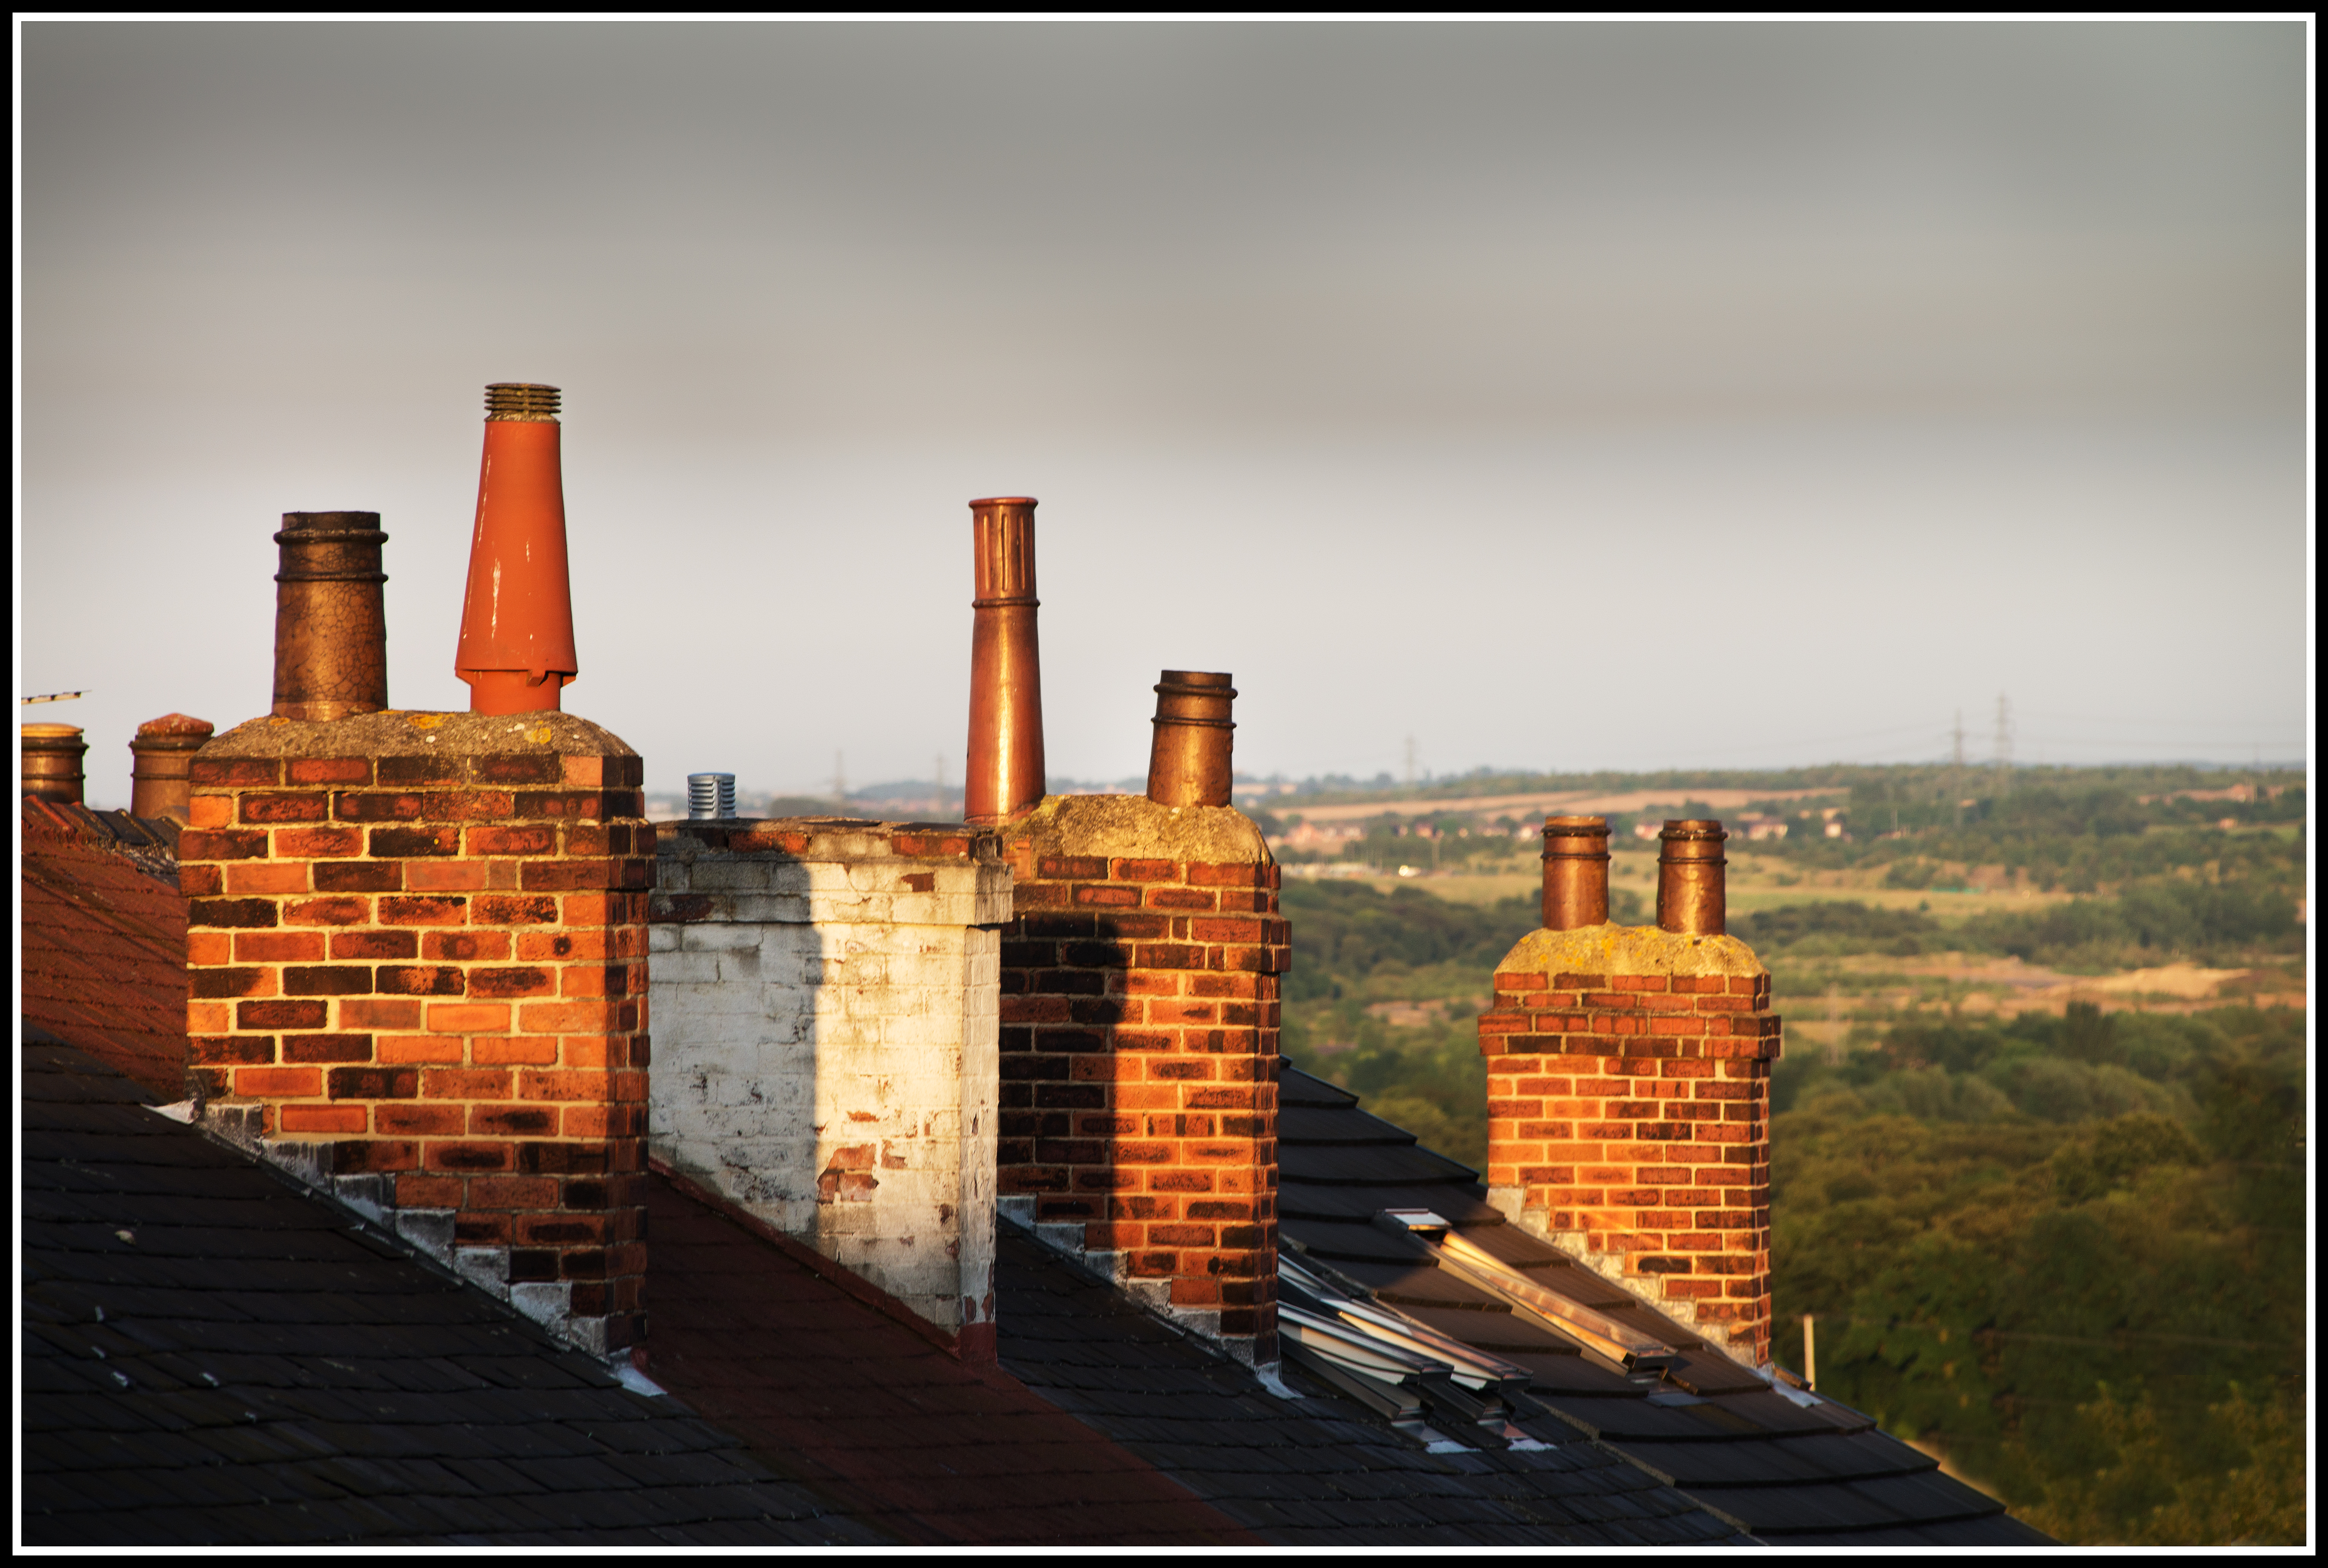
architecture, sunset, skyline, warm, skyscraper, stone, cityscape, evening, orange, red, tower, chimney, landmark, industry, nikon, brick, yorkshire, rooftops, hot, tiles, northern, wakefield, nikkor, d610, heatwave